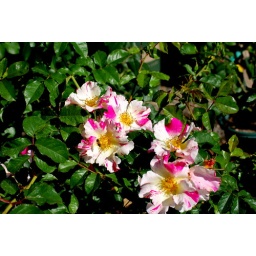
CI. Soaring Spirits, large-flowered pastel-pink and yellow striped climber at Roger's Gardens in Newport Beach CA.